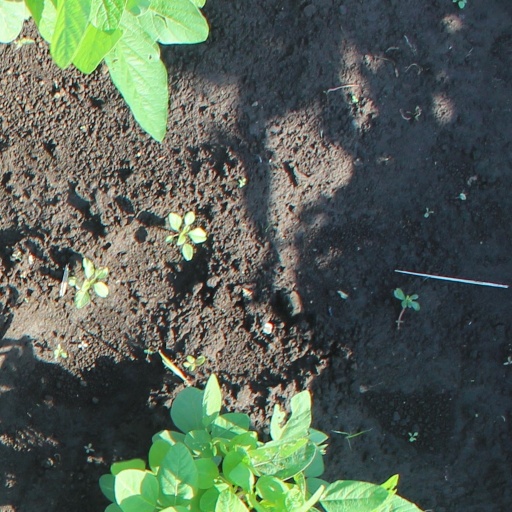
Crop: soybean